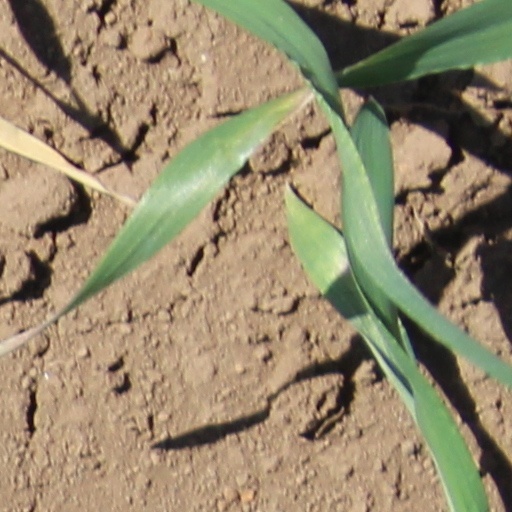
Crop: wheat